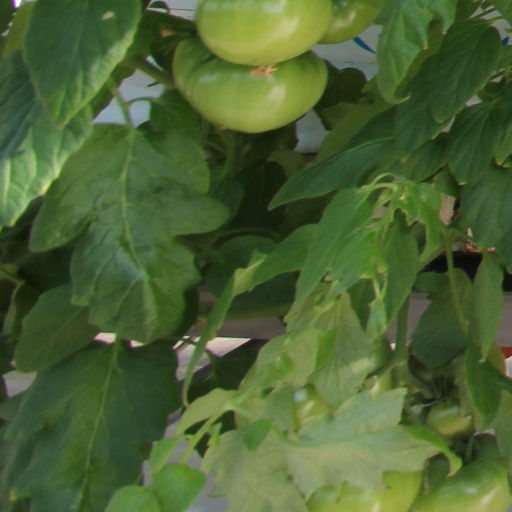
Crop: tomato